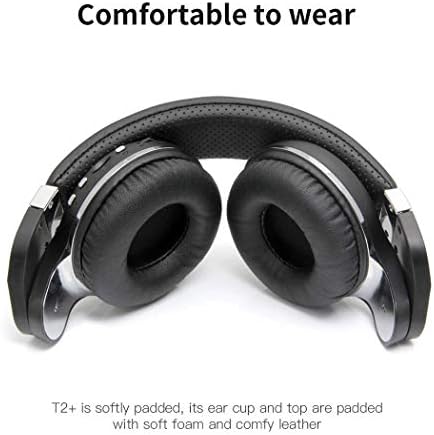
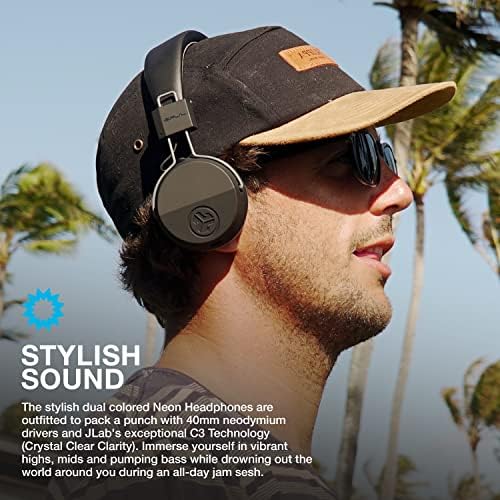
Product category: headphones
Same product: no